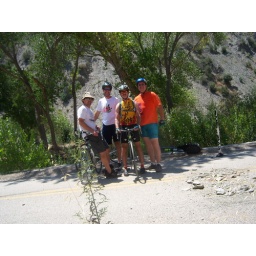
At the St. Francis Dam, the 'tombstone' lies in the river bed behind us.